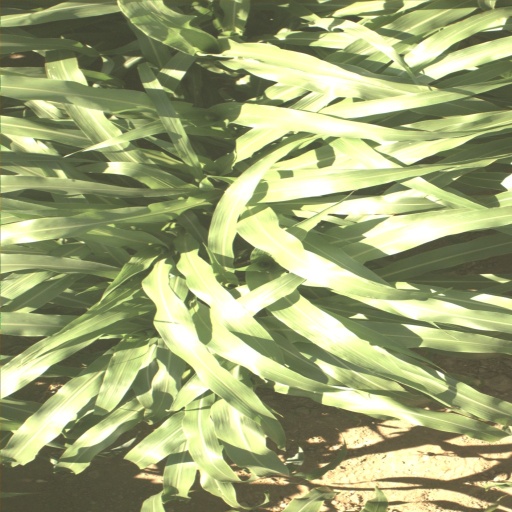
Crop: sorghum